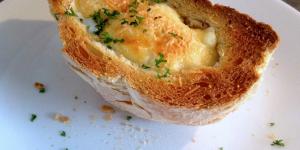
pan relleno de huevo jamon y queso